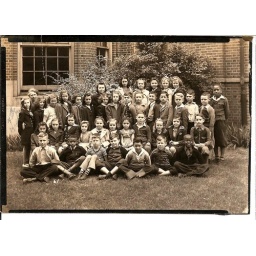
3rd row and 10th over from right wearing black jacket dress